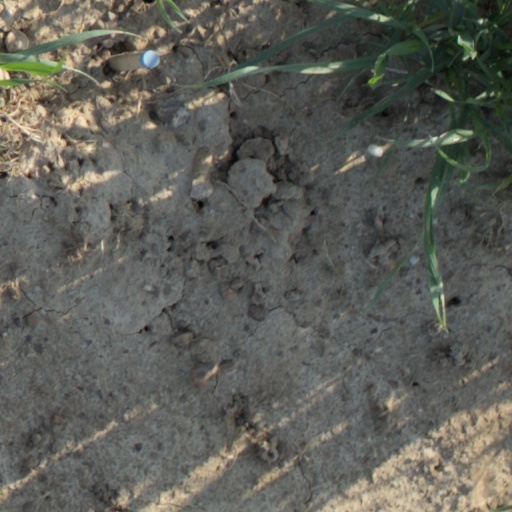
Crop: wheat